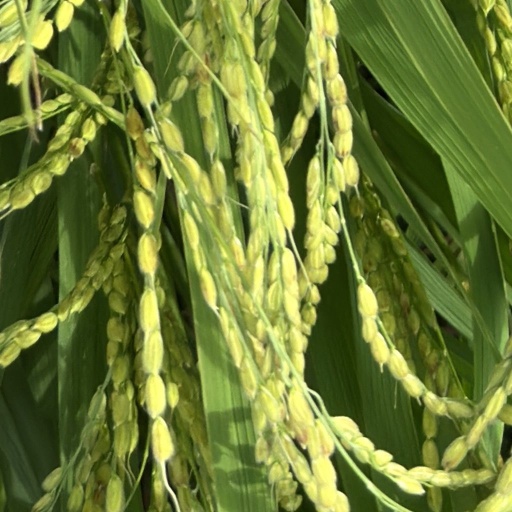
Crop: rice